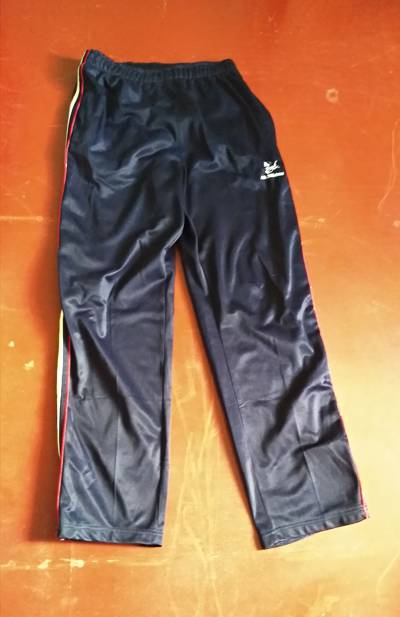
Waste category: clothes